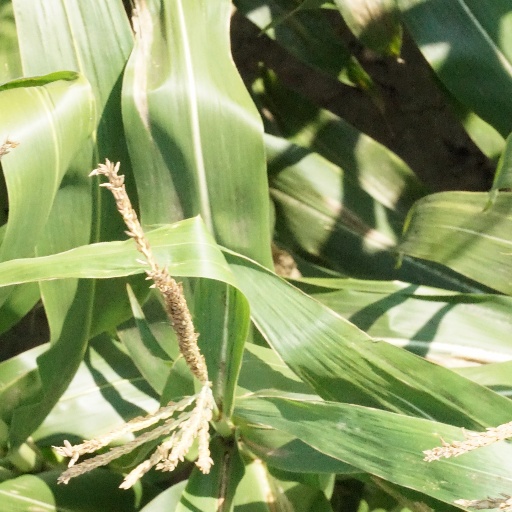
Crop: maize; corn